Hughes Hall Boat Club

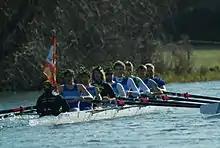
M1, blades, Lents 2012

Hughes Hall first competed in the May Bumps in 1979 when the men started at 112th on the river and went down two places while the women started at 20th on the river and went down three places. The following year the men achieved HHBC's first ever bump on Sidney Sussex M6 but the women had to wait until 1999 to achieve their first May bump.